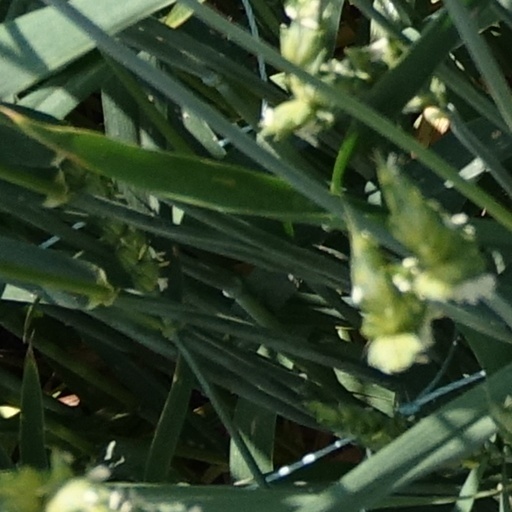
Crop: wheat